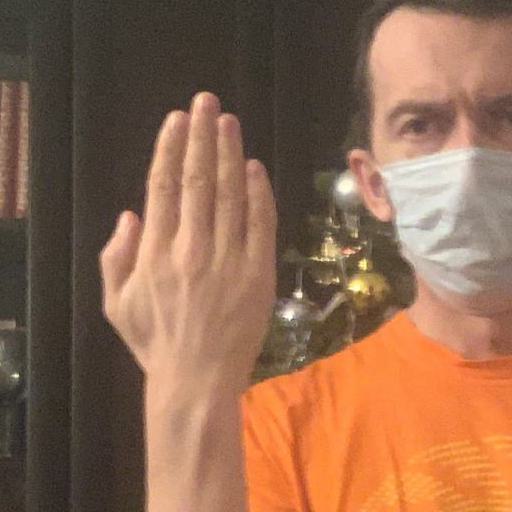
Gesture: stop_inverted